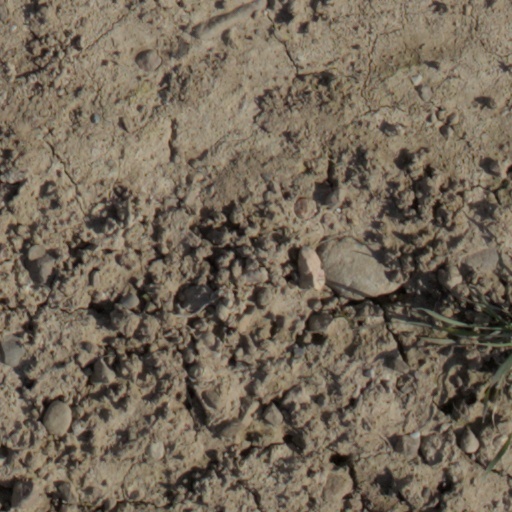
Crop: wheat